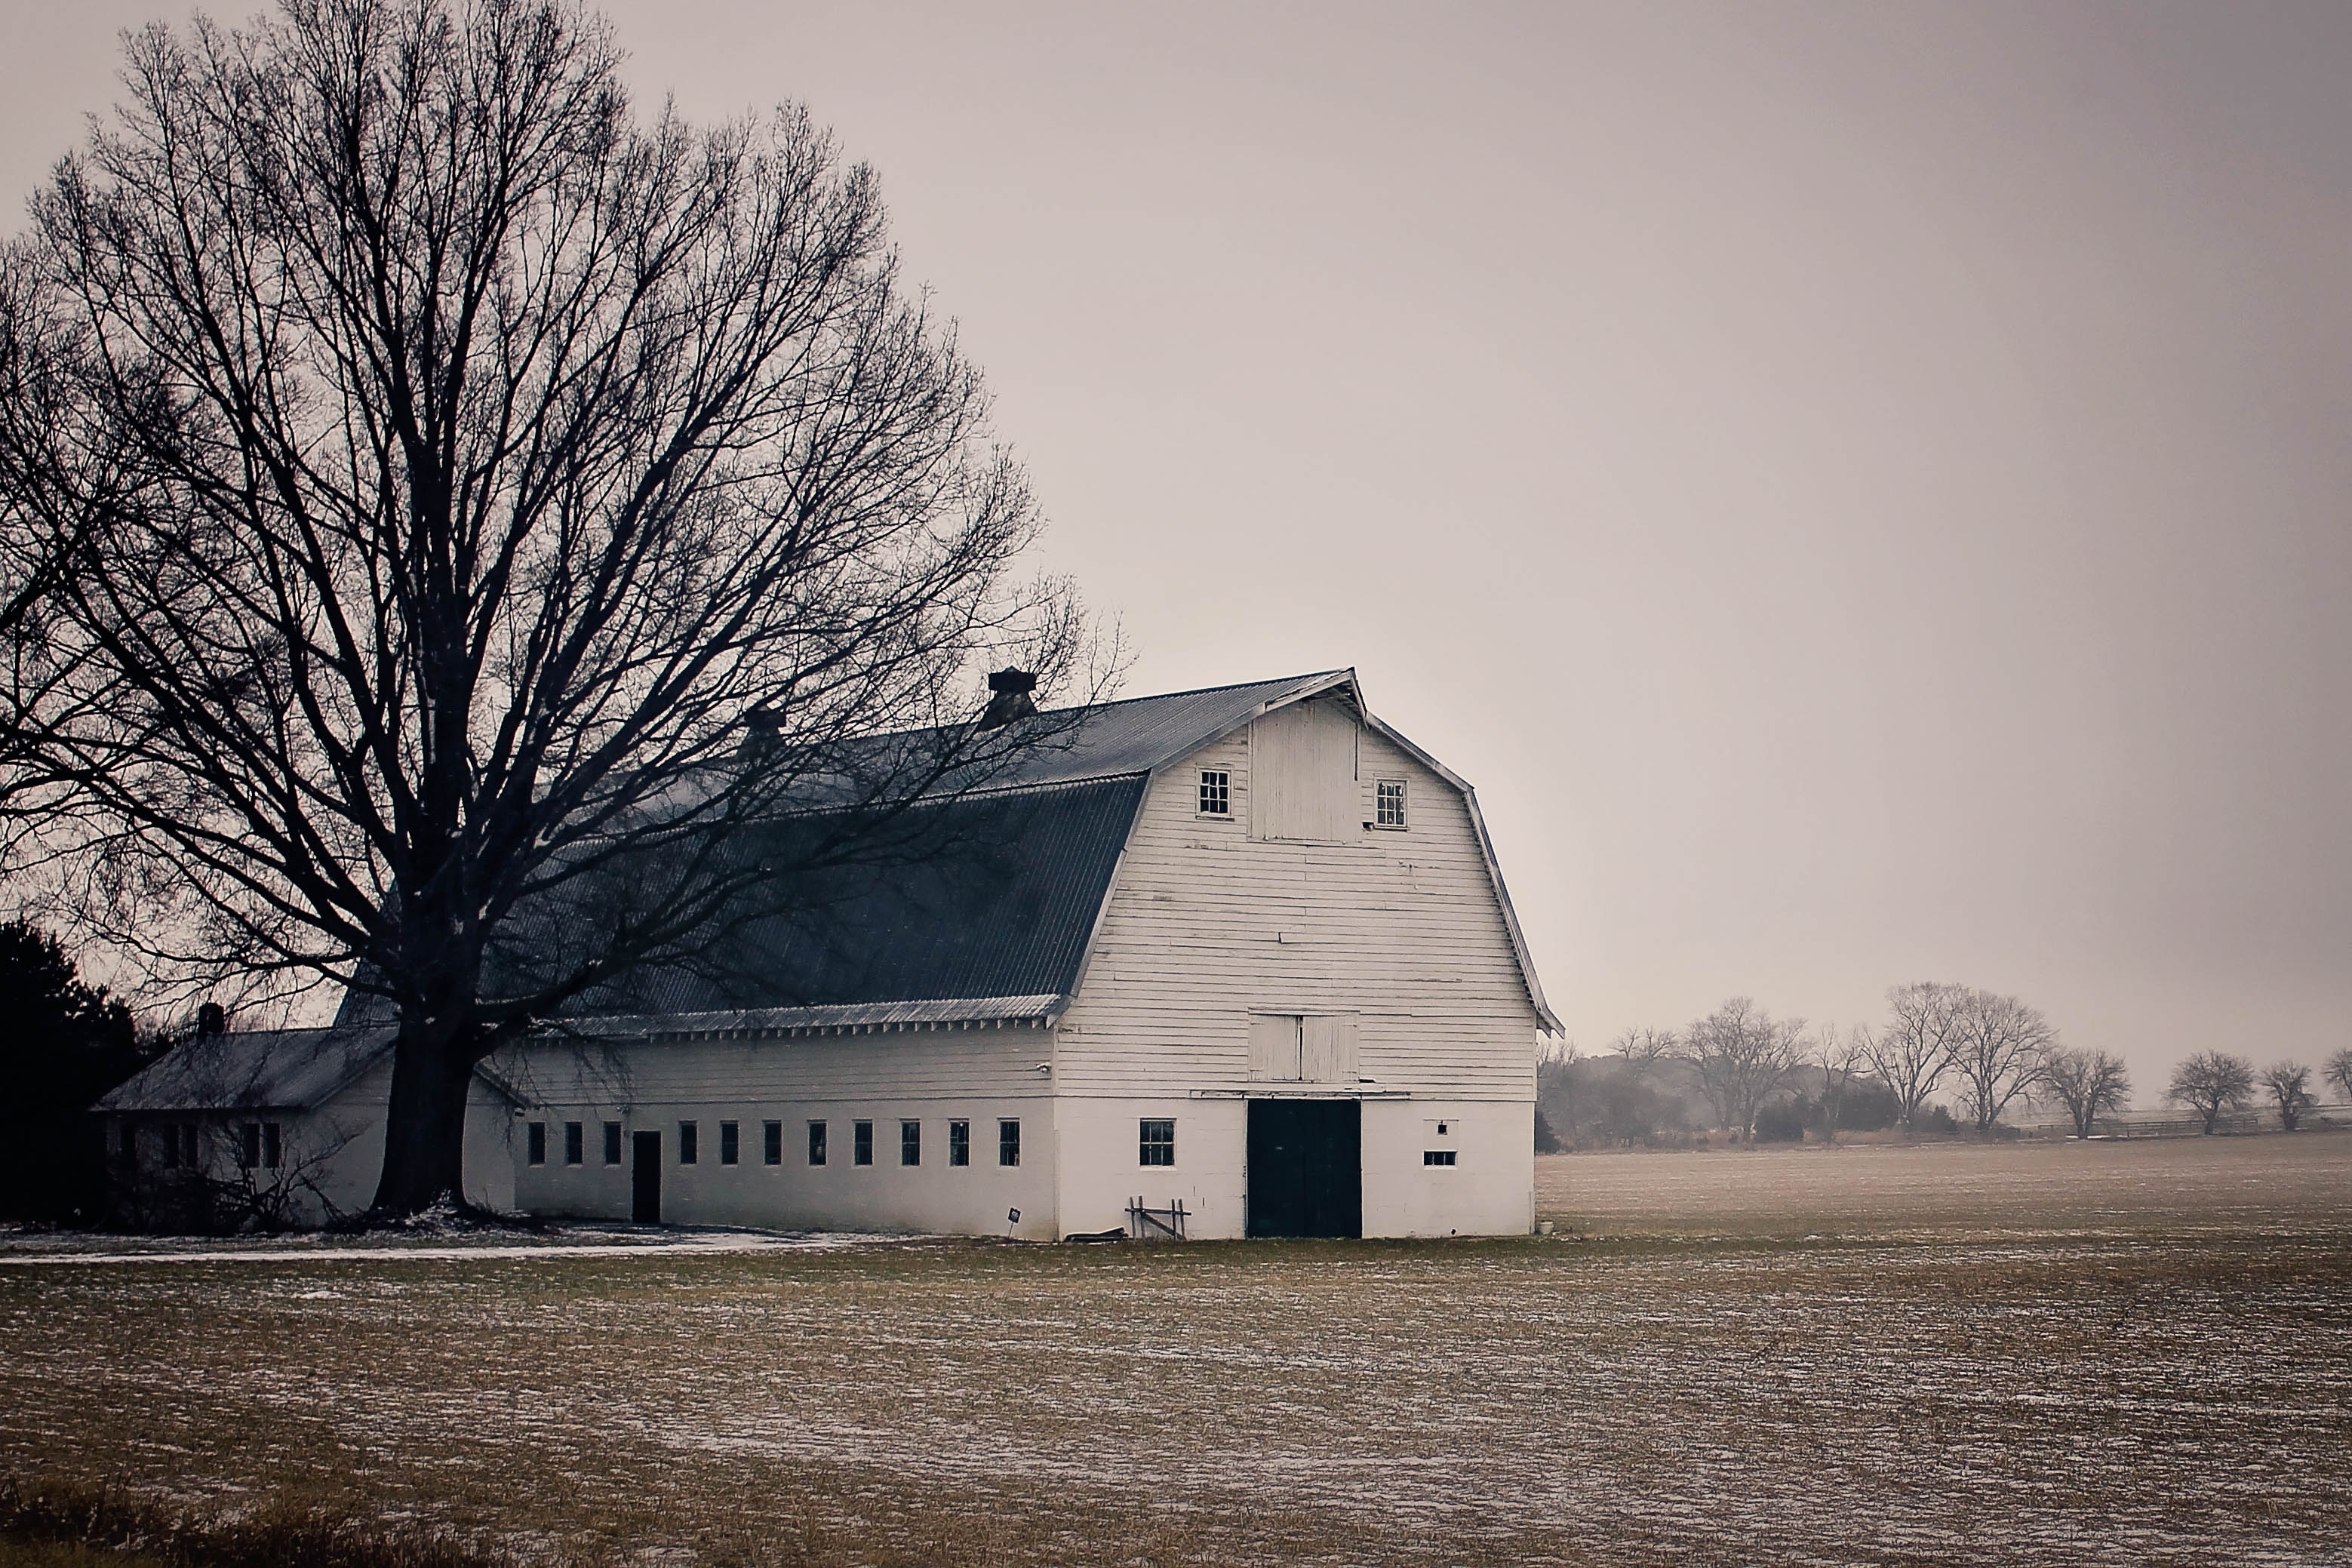
landscape, tree, snow, cold, winter, white, field, countryside, house, morning, building, country, rural, weather, monochrome, season, farmhouse, rural area, atmospheric phenomenon